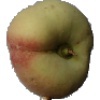
Label: peach_flat